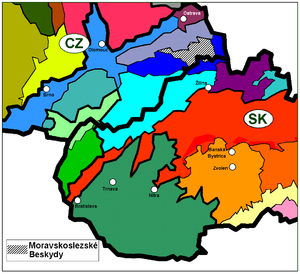
Les Beskides moravo-silésiennes sont un massif montagneux de République tchèque avec une petite partie en Slovaquie. Elles se trouvent dans les Beskides dans les Carpates occidentales. Elles sont de part et d'autre de la frontière historique entre la Silésie et la Moravie.